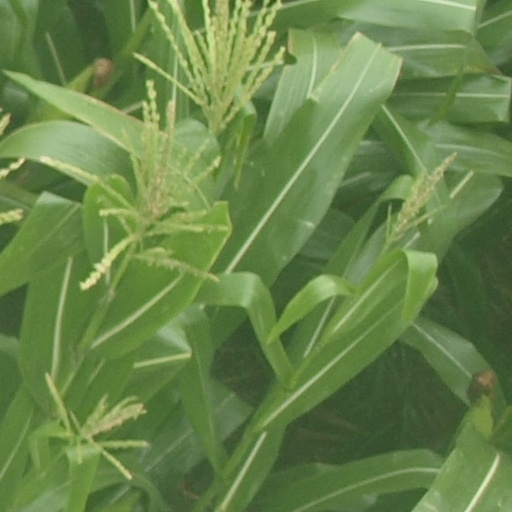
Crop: maize; corn